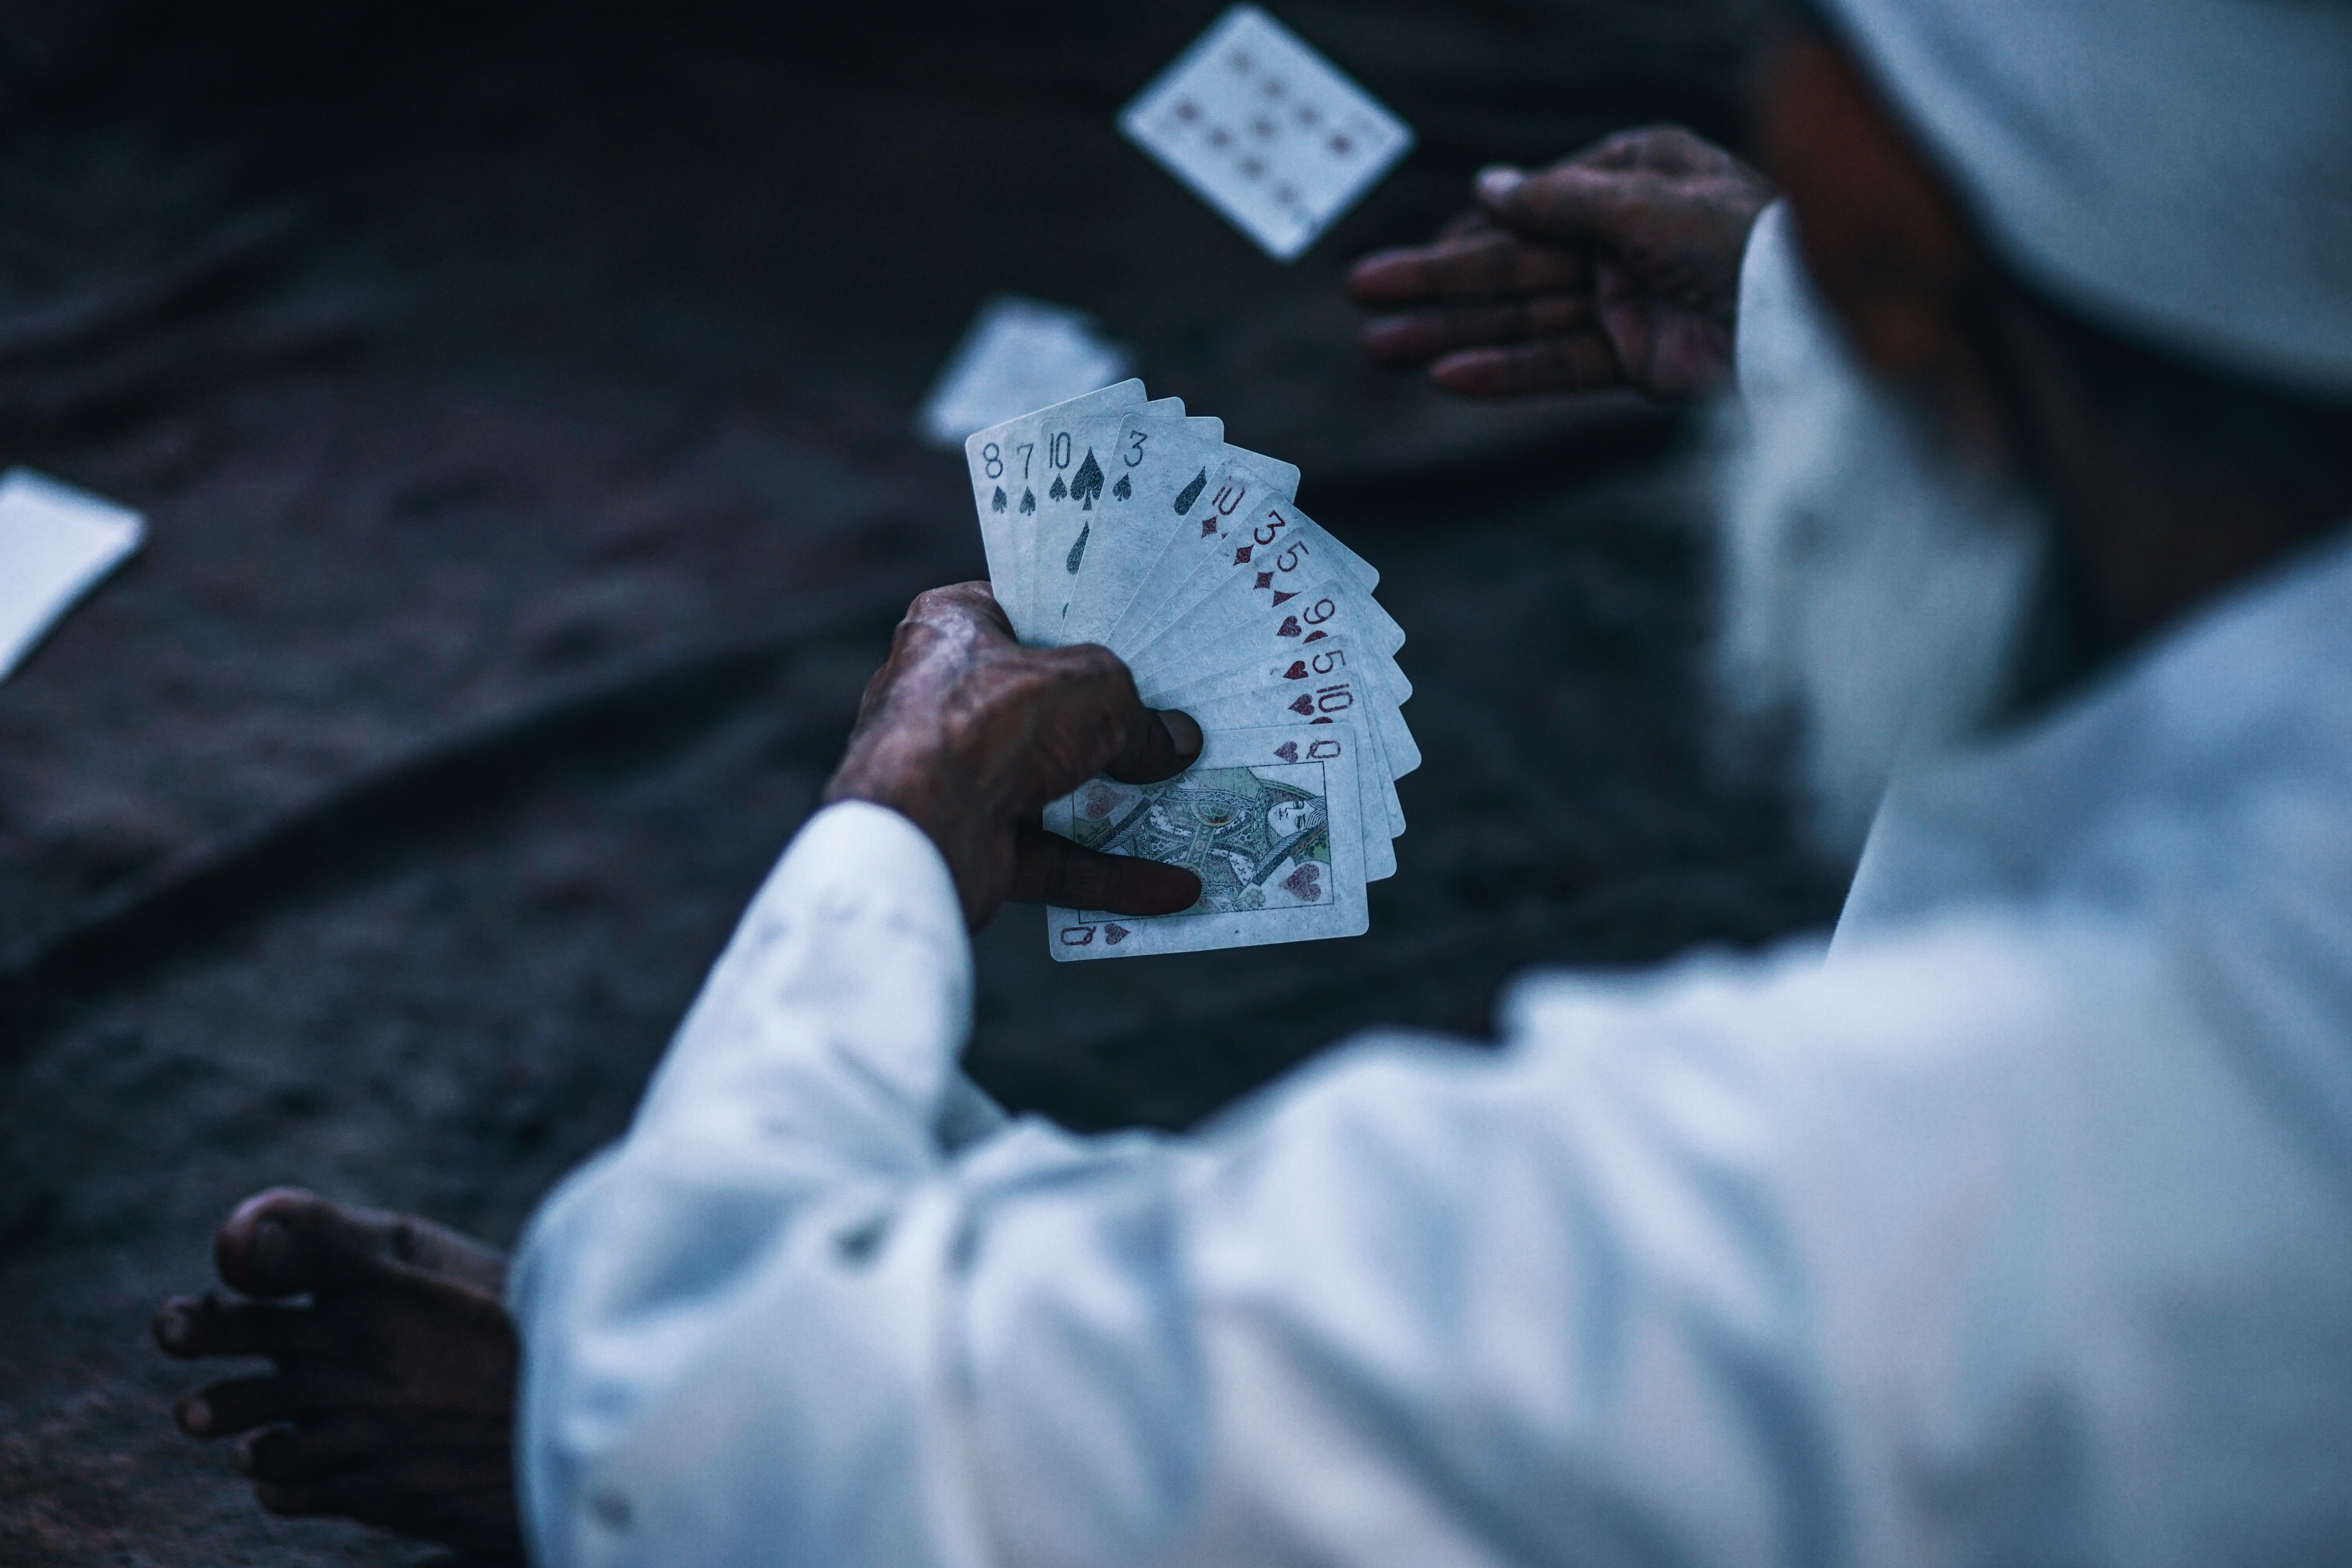
hand, adaptation, finger, games